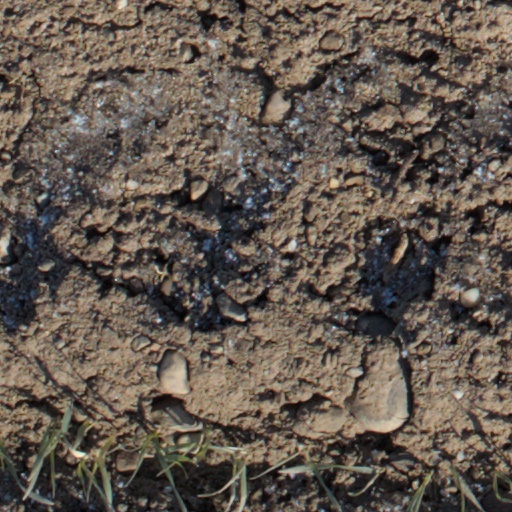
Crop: wheat